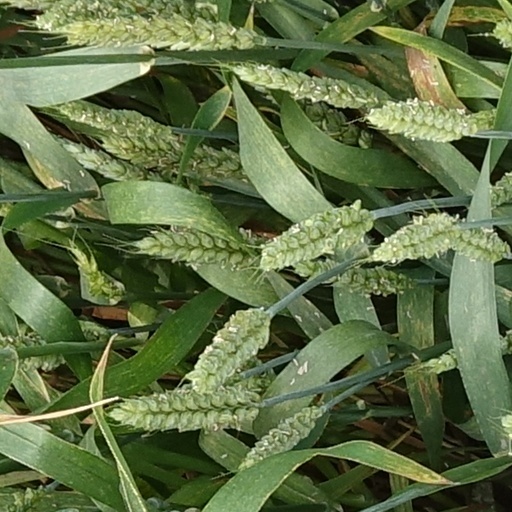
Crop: wheat